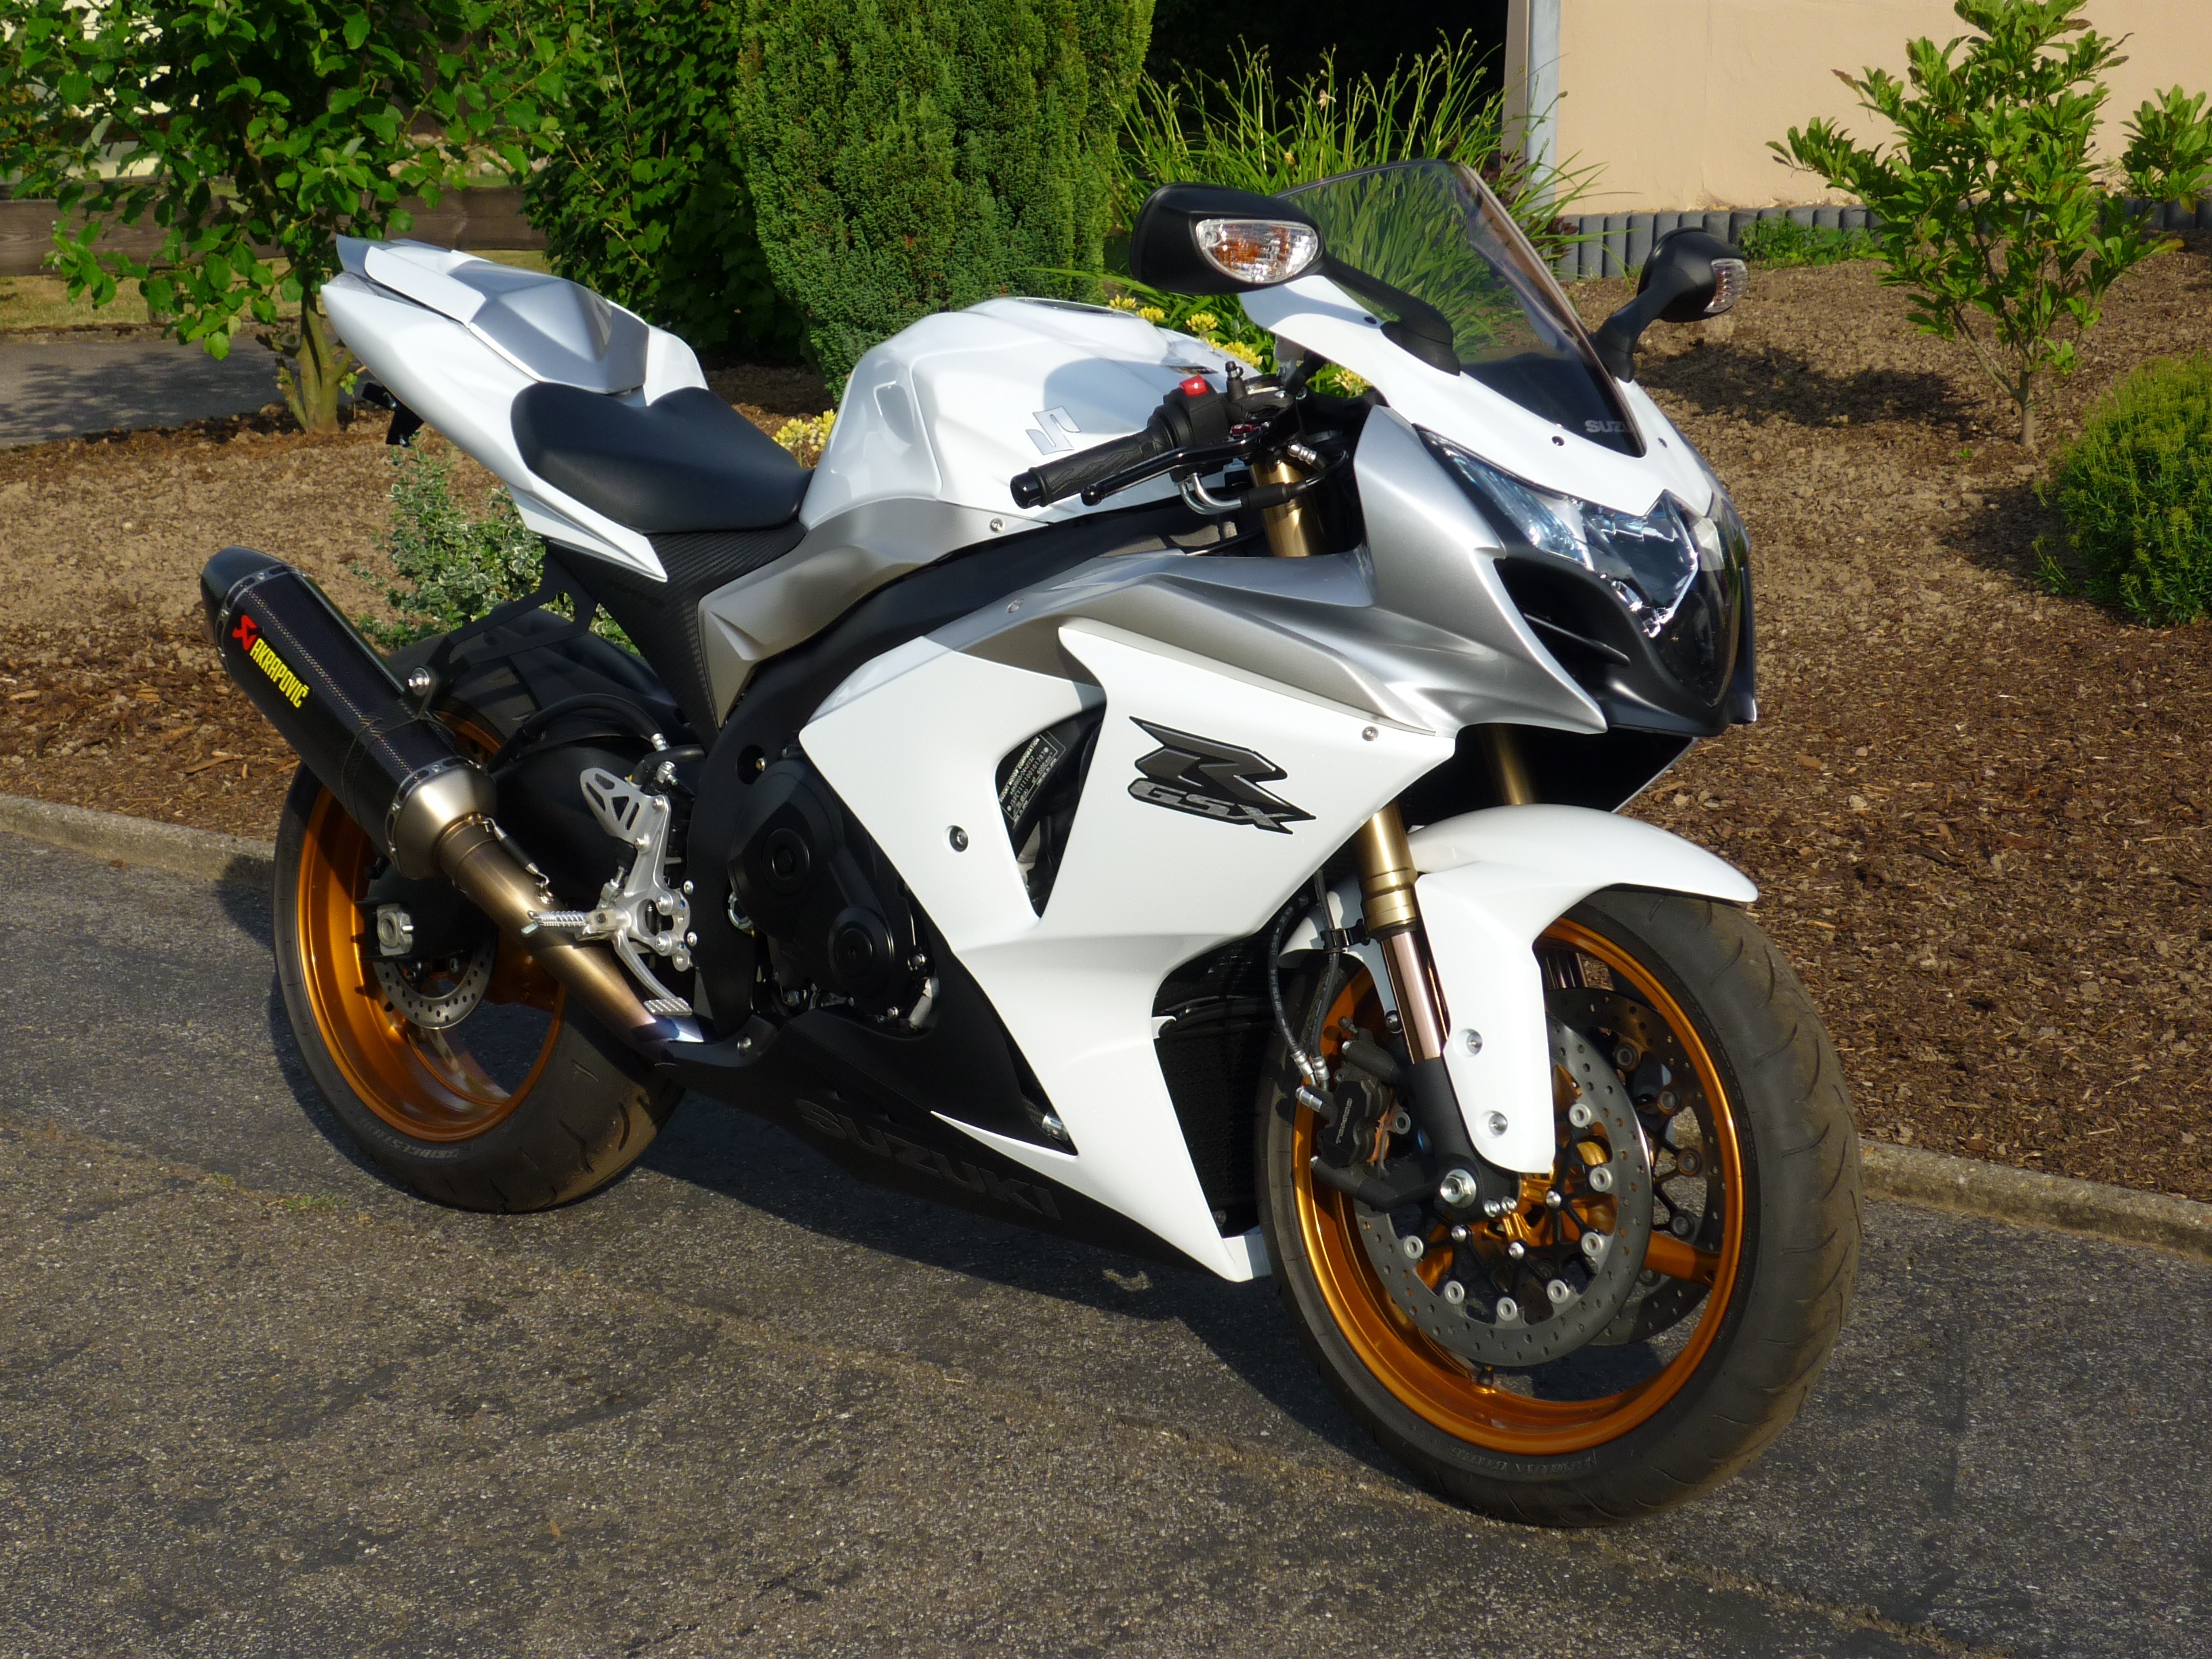
car, wheel, vehicle, motorcycle, honda, motorcycling, land vehicle, gsx r, automobile make, automotive exterior, automotive design, gixxer, acrapovic